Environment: real
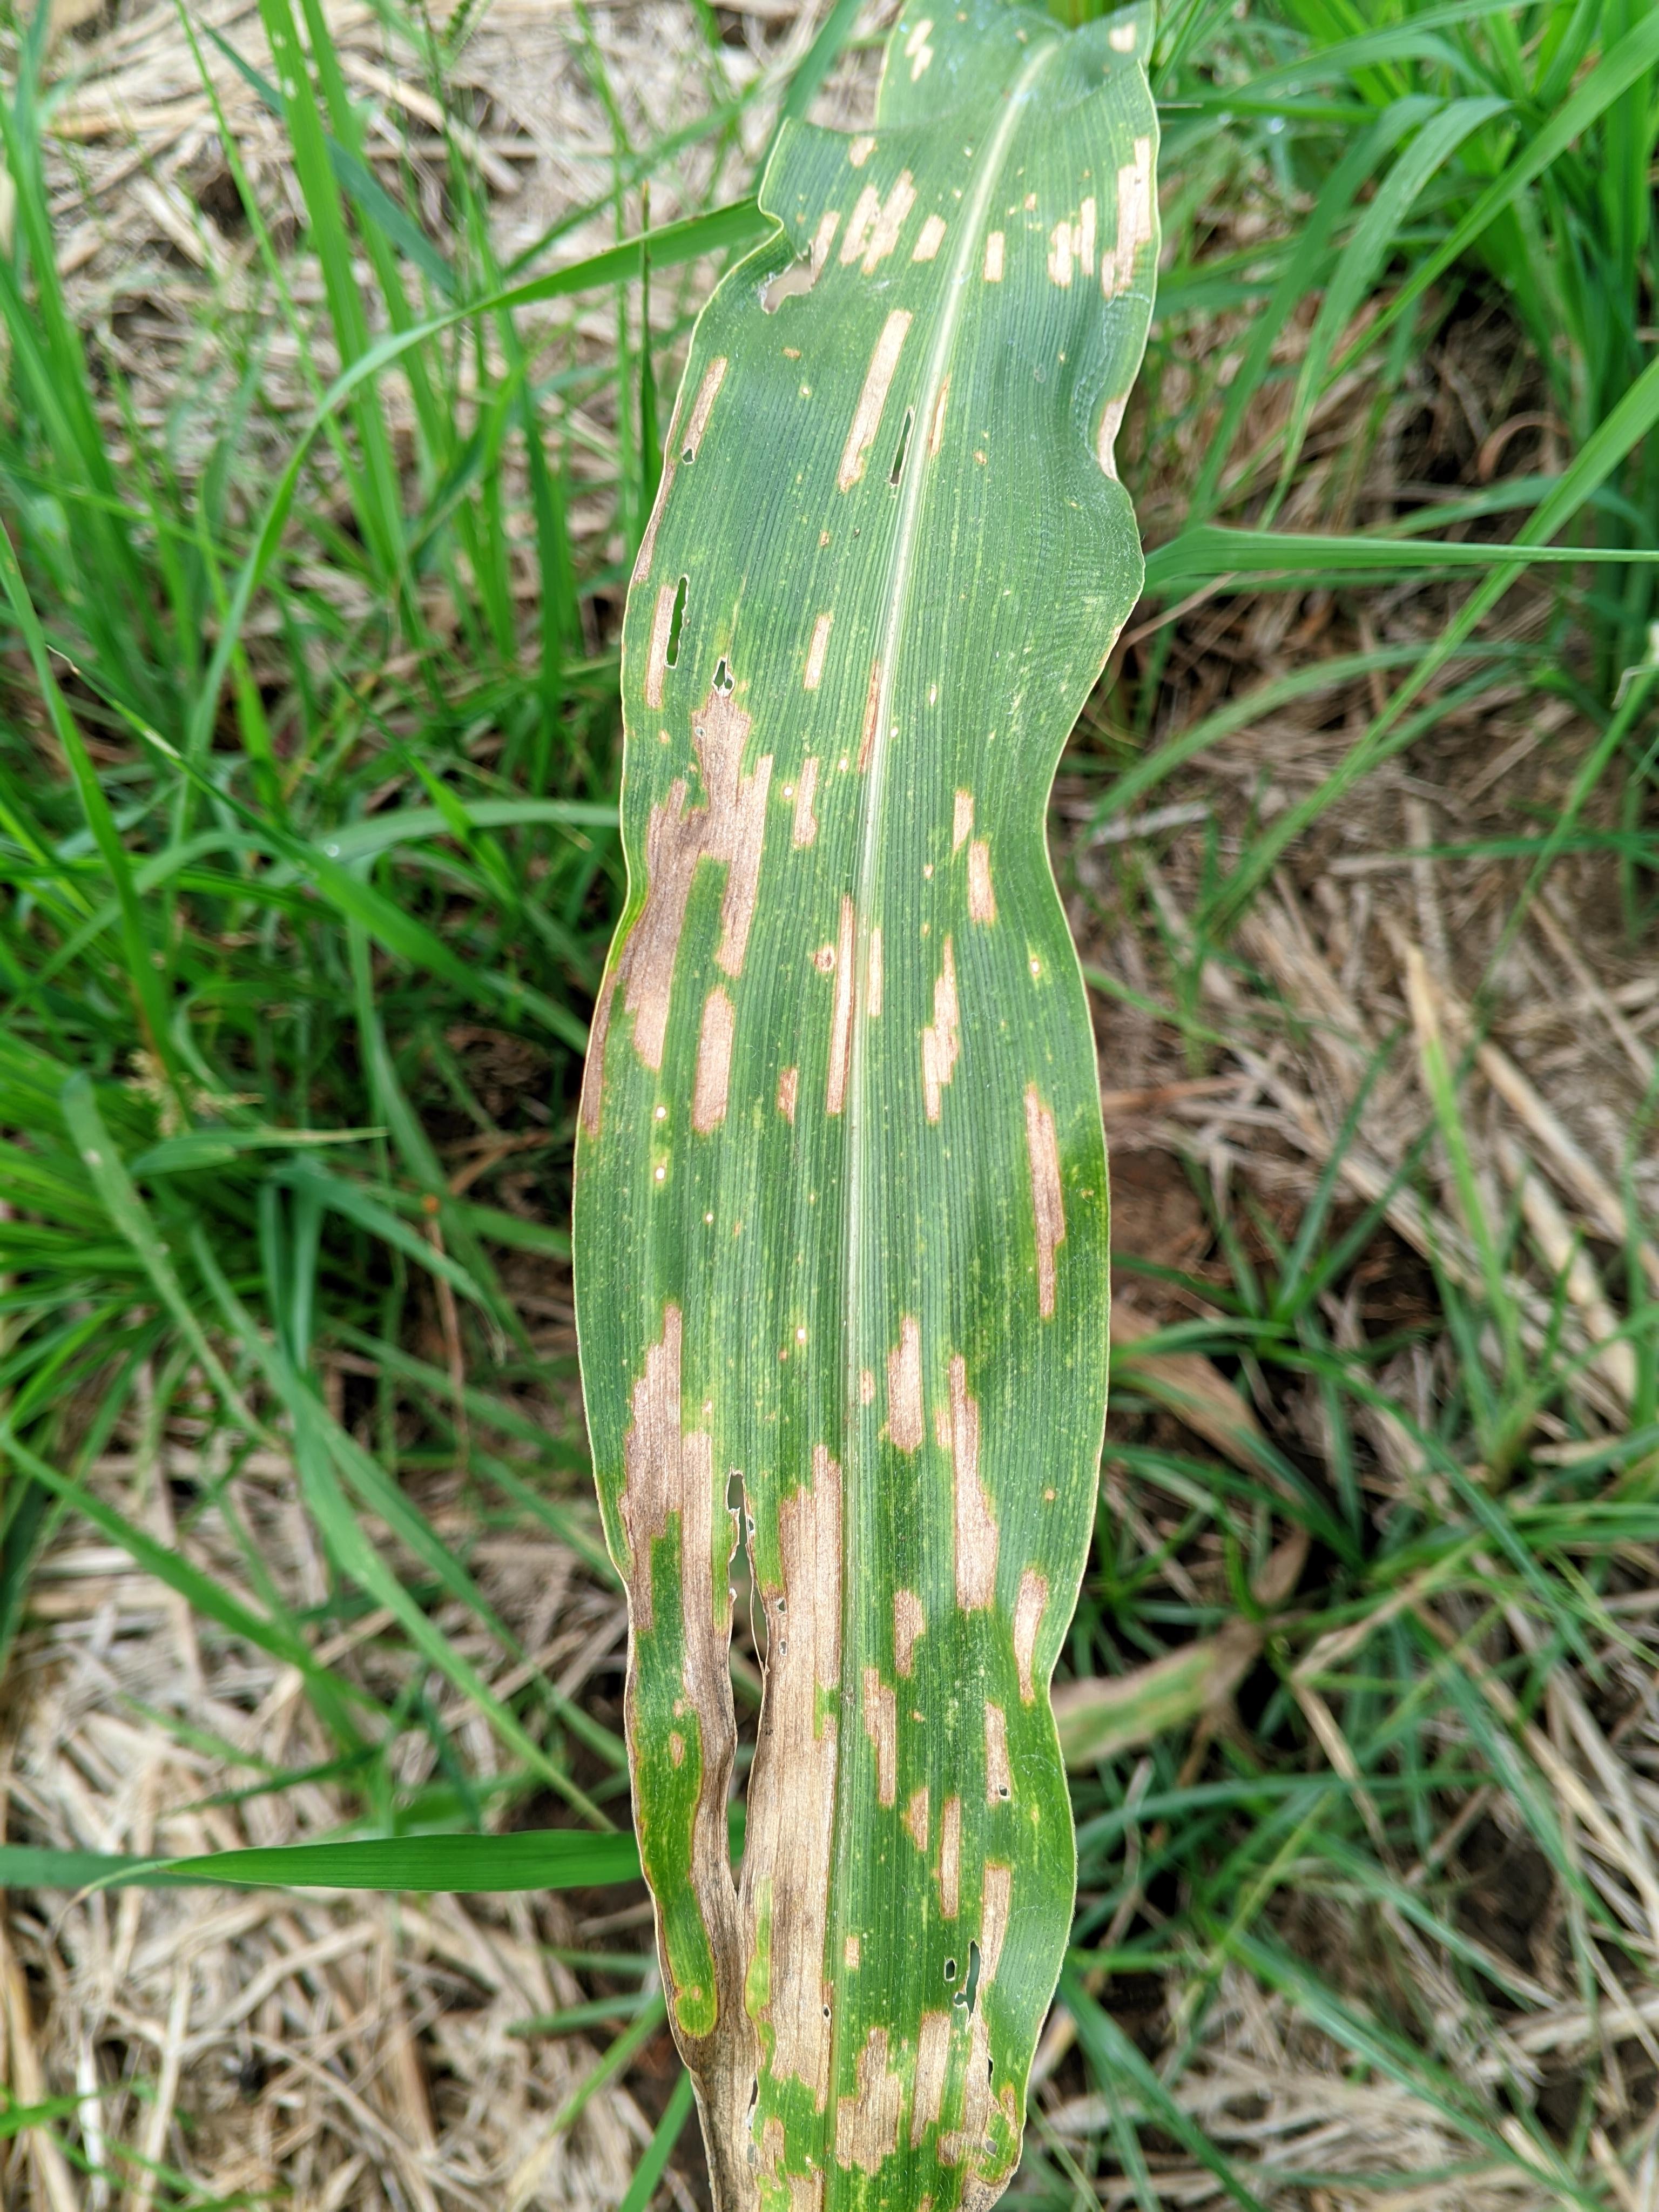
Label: gray_leaf_spot